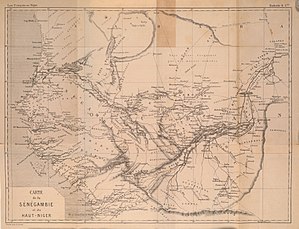
Senegambia og Niger
Senegambia og Nigers geografiske placering
Senegambia og Niger var en kortvarig administrativ enhed i de franske besiddelser i Vestafrika. Den blev oprettet i 1902, og blev organiseret i 1904 til Øvre Senegal og Niger.